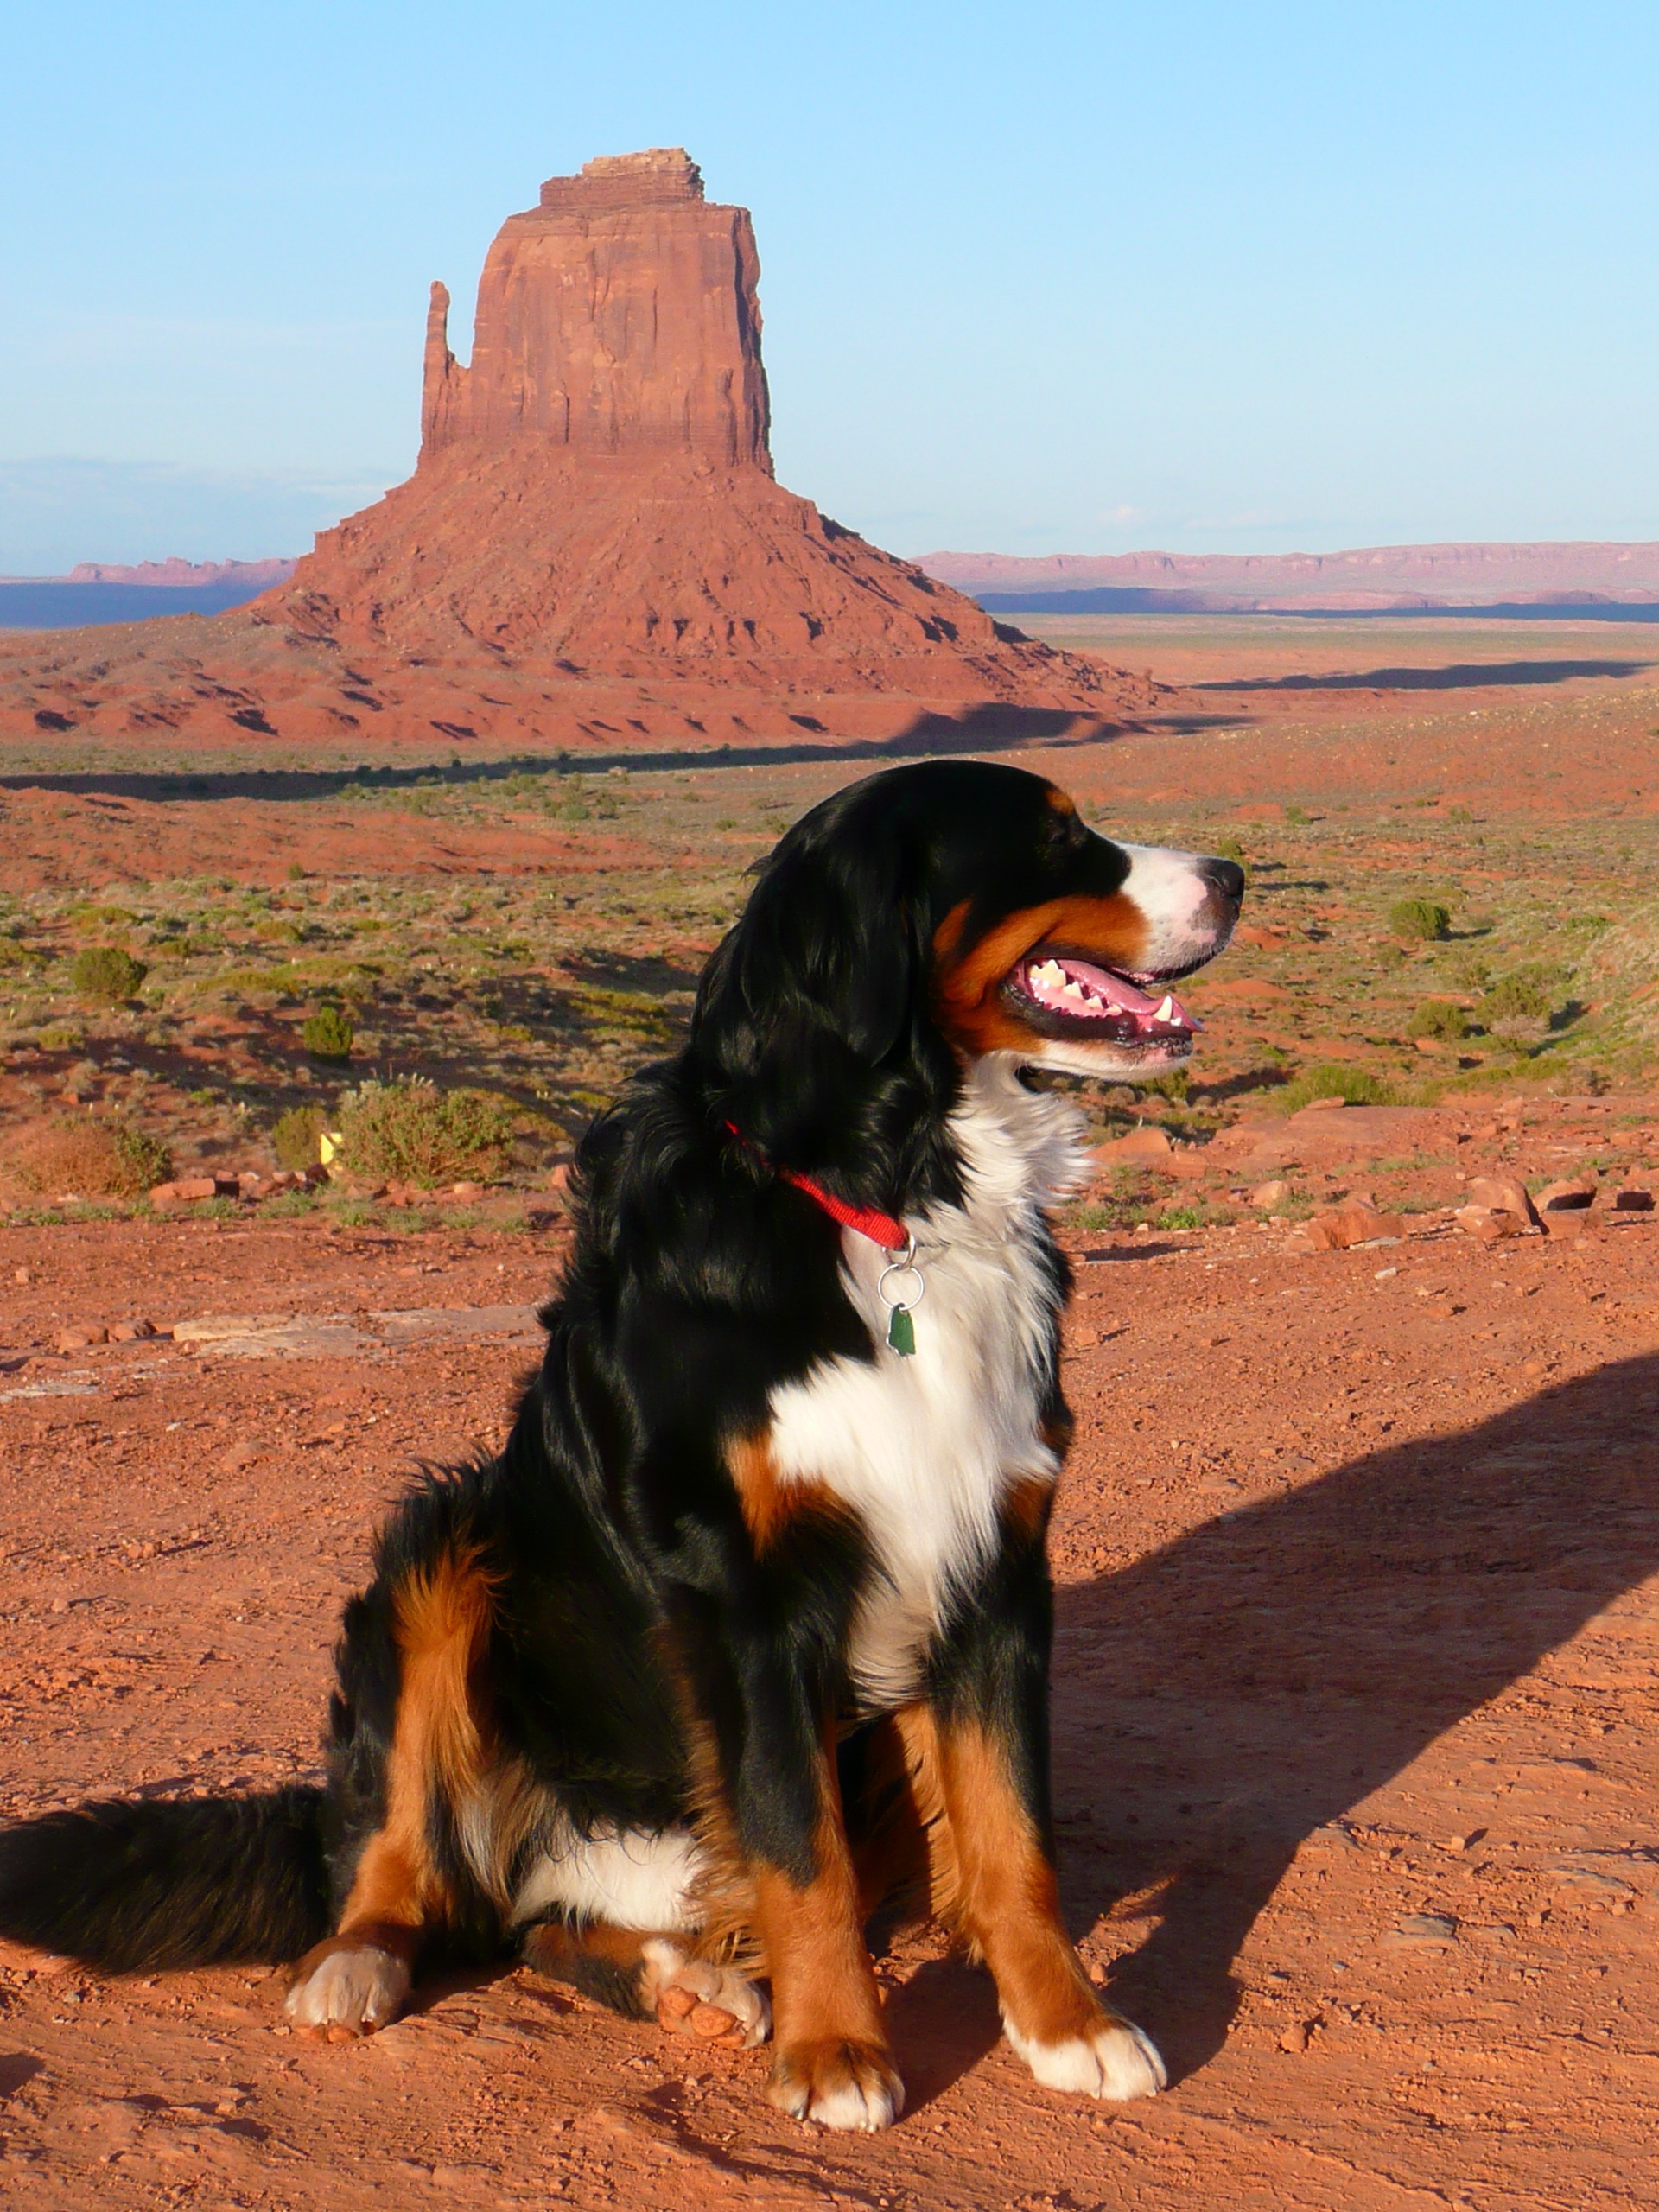
landscape, desert, dog, animal, canine, dry, red, scenery, usa, mammal, erosion, rocks, utah, vertebrate, got, monument valley, bernese mountain dog, dog like mammal